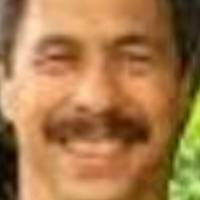
Age group: age 41-55